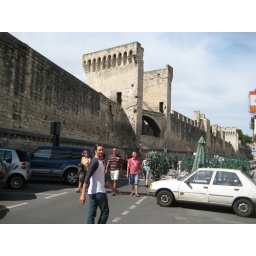
The entire historic district is surrounded by a stone wall